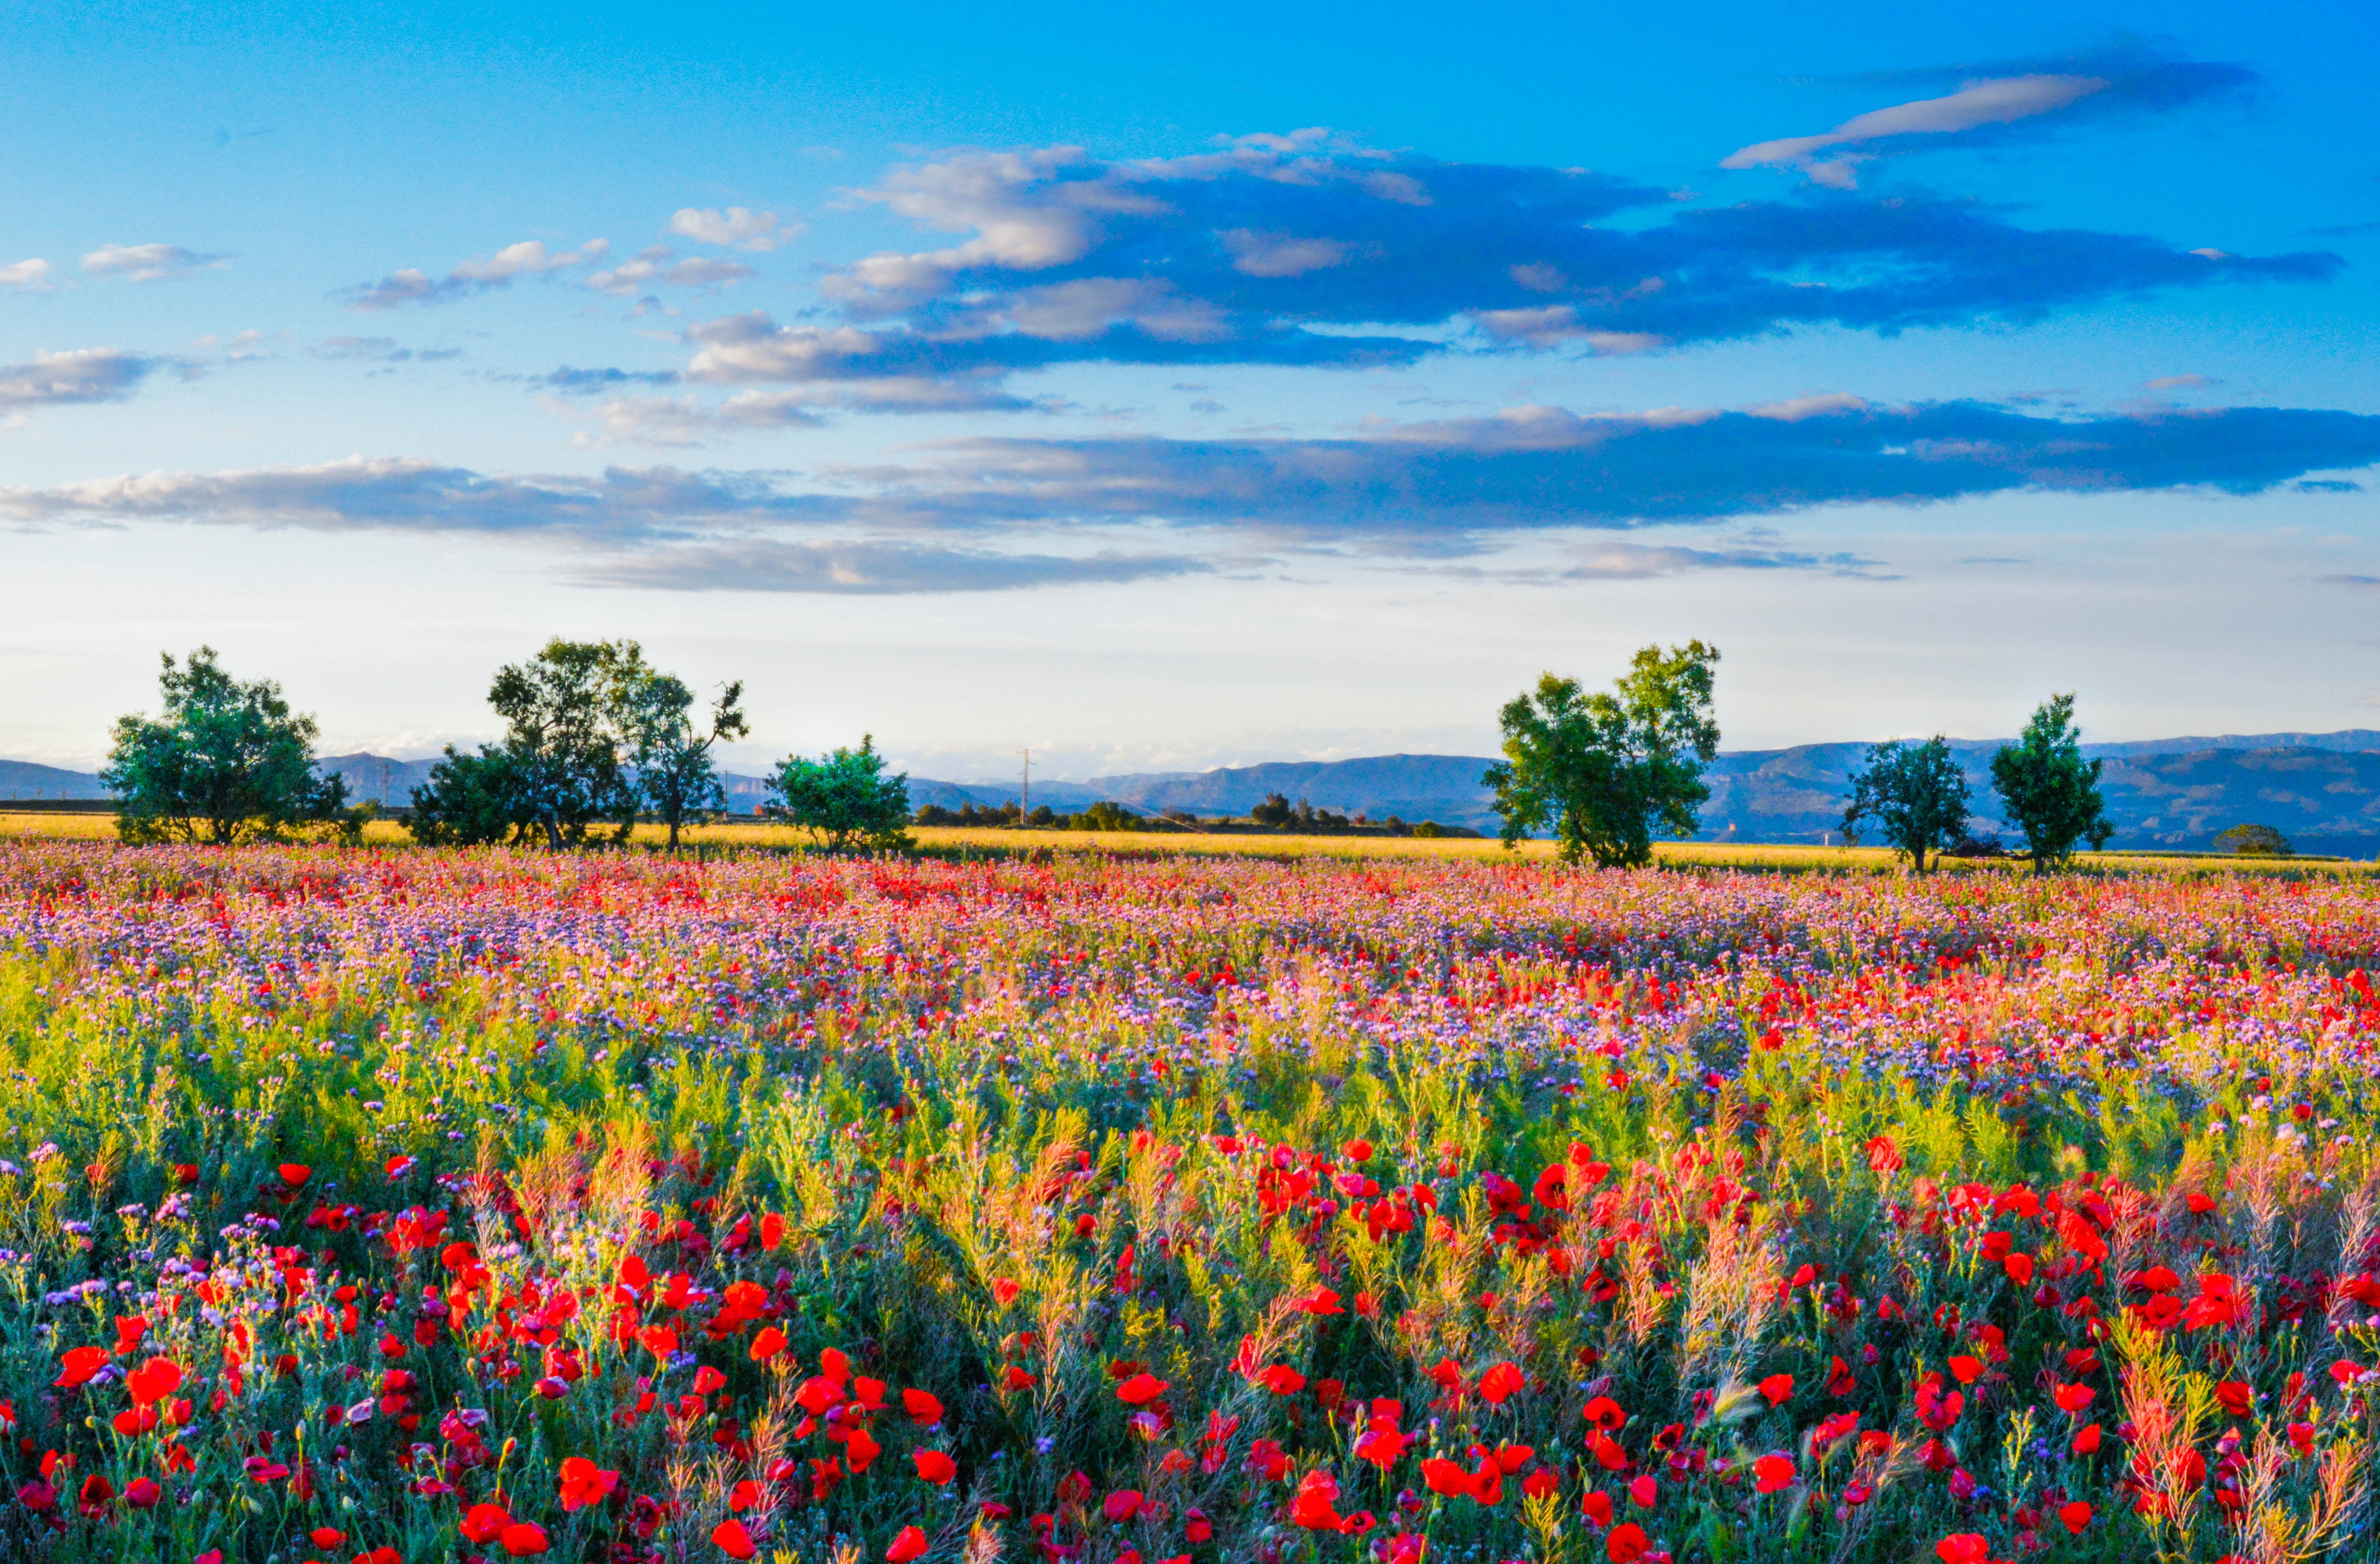
landscape, plant, sky, field, meadow, prairie, flower, plain, wildflower, wild flowers, grassland, poppy, lupin, rural area, flowering plant, field of poppies, grass family, land plant